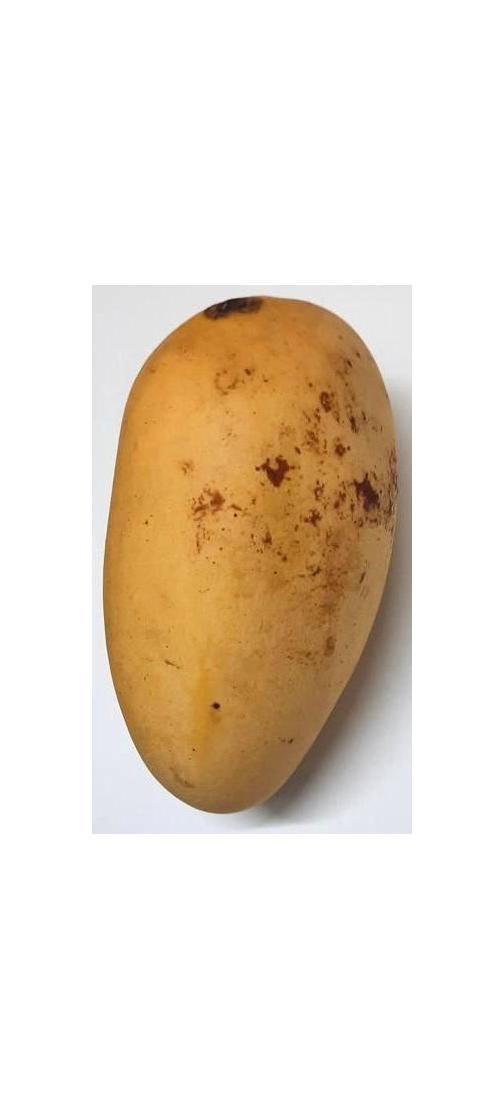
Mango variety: Katimon